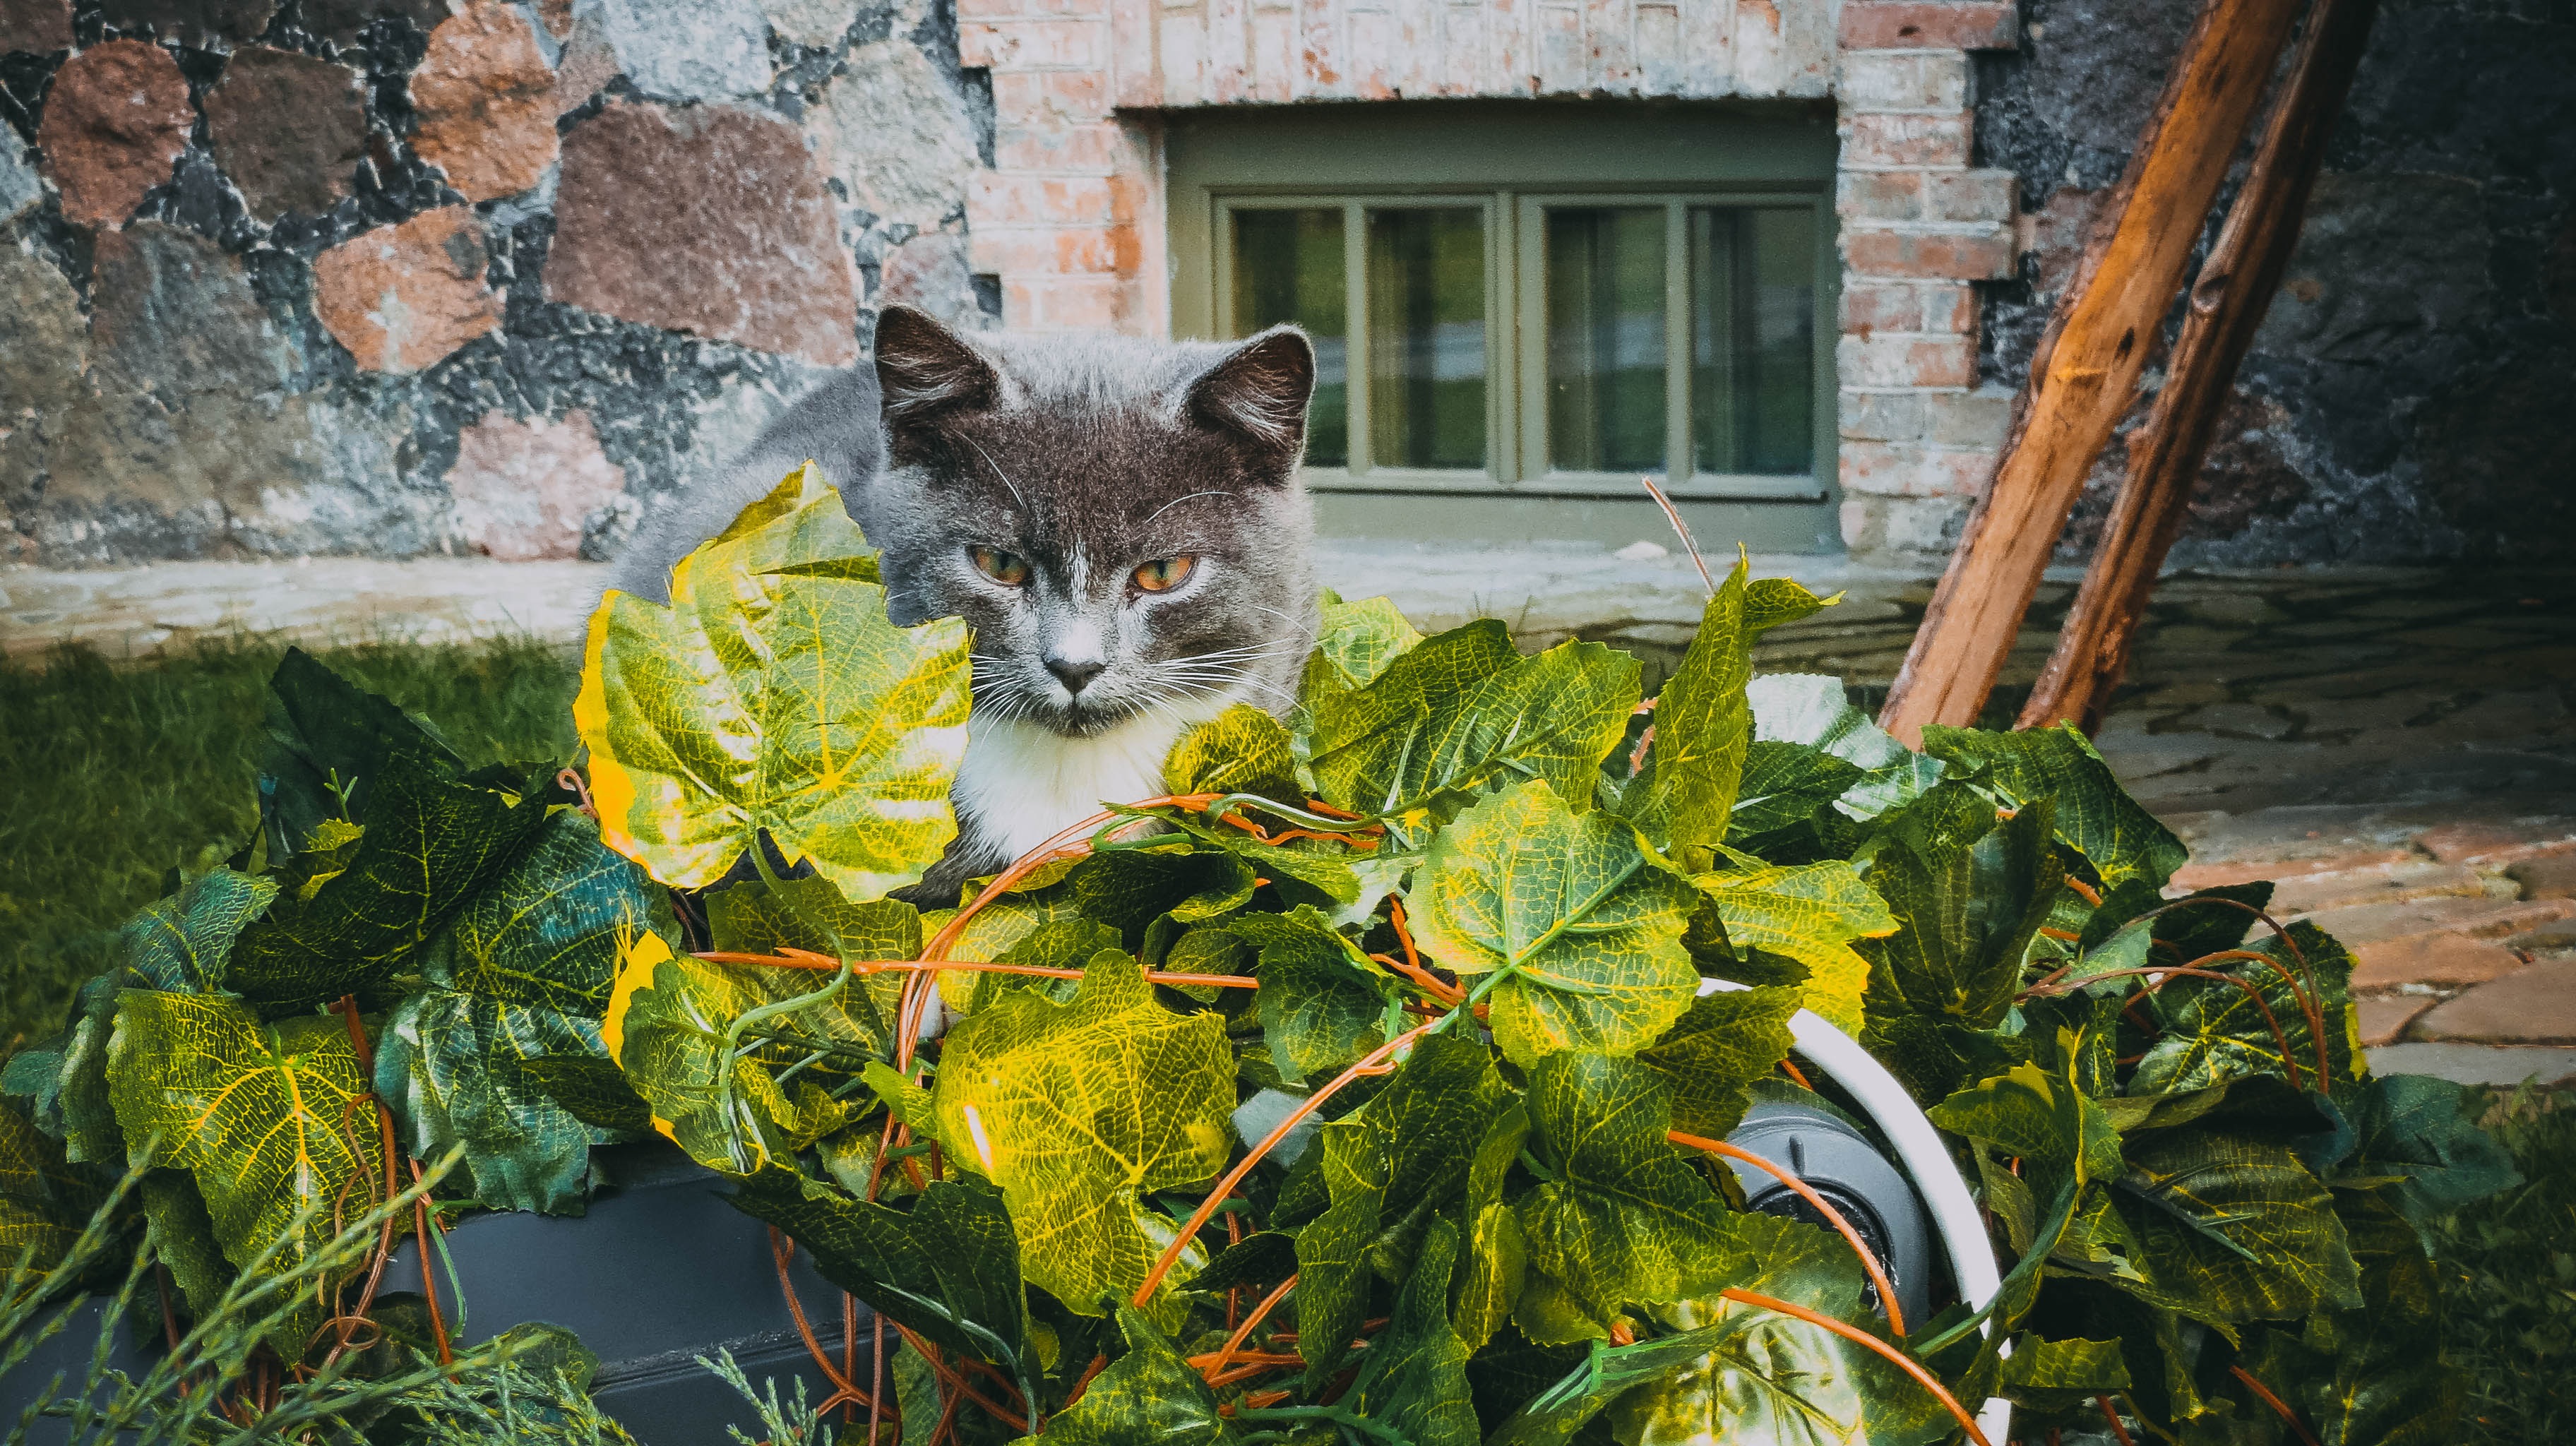
leaf, flower, green, kitten, cat, autumn, mammal, garden, fauna, leaves, small to medium sized cats, cat like mammal